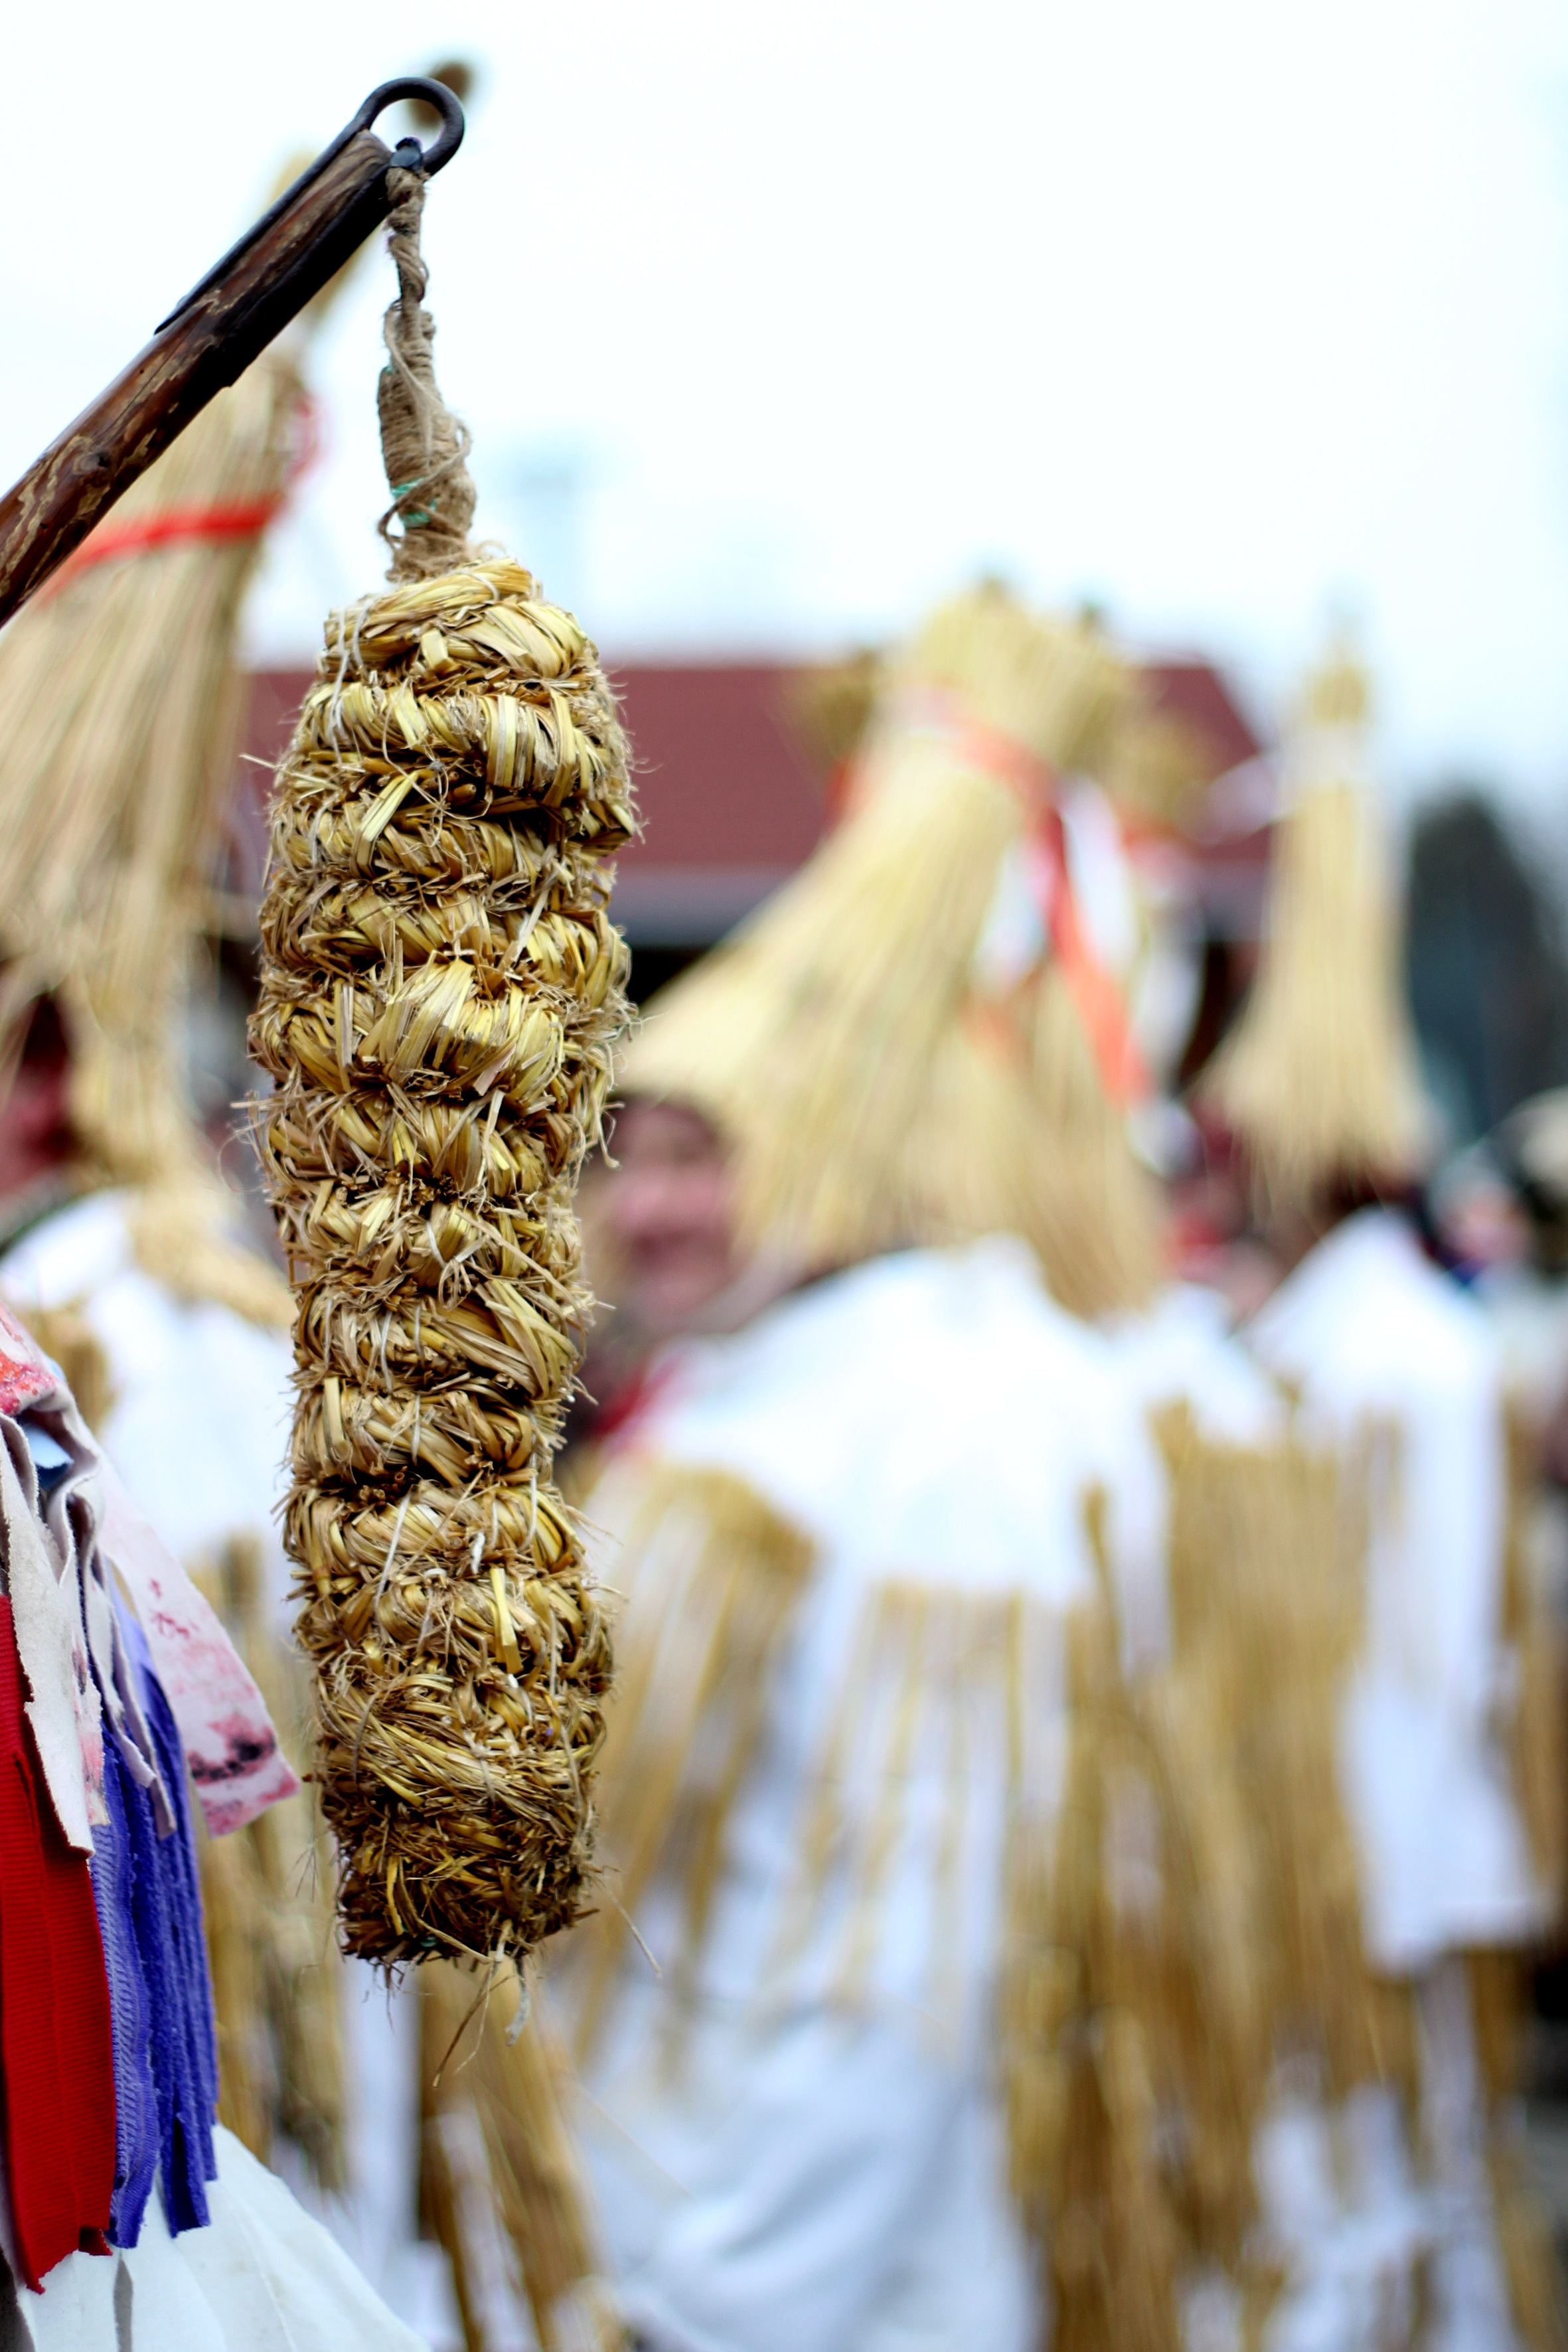
dish, food, spring, carnival, agriculture, christmas decoration, lights, blade, carol, ru i ky, straw carol